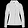
Label: Coat